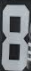
Number: 8